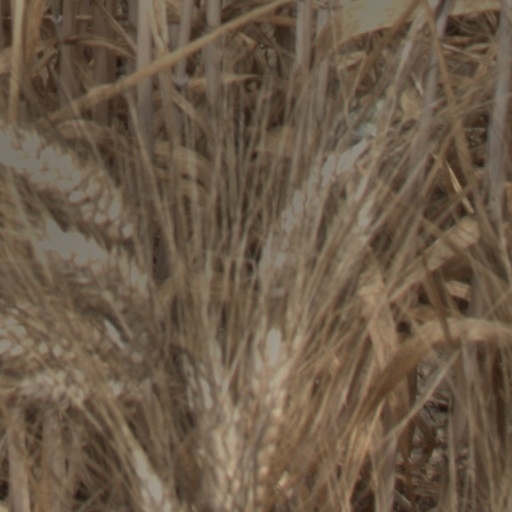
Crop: wheat